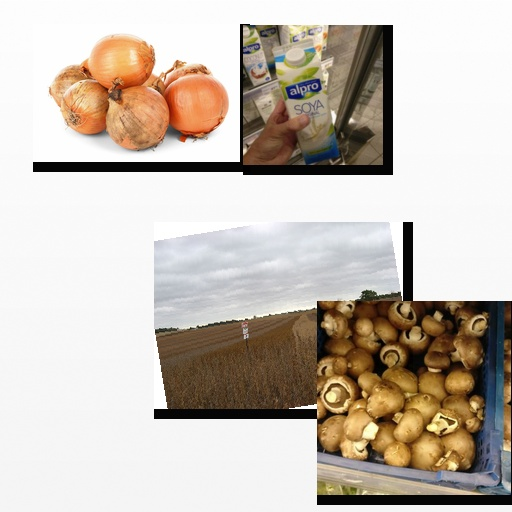
Food items: onion, soy_milk, soybean, mushroom